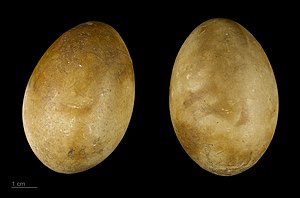
Toppet lappedykker
Podiceps cristatus
Den toppede lappedykker er en fugl, der er udbredt som ynglefugl i store dele af Europa samt i dele af Asien, Afrika, Australien og New Zealand. I Danmark yngler den almindeligt i større søer.